Montgomery M. Macomb

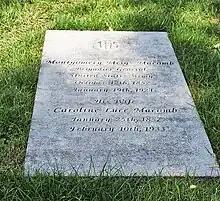
Macomb's burial site at Arlington National Cemetery.

In retirement Macomb resided in Washington, D.C. He died there on January 19, 1924 and was buried at Arlington National Cemetery, Section 1, Grave 157.